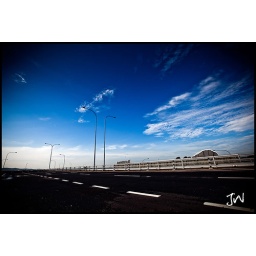
Couldn't resist had to go back to house to take cam. haven't seen sky so blue in ages